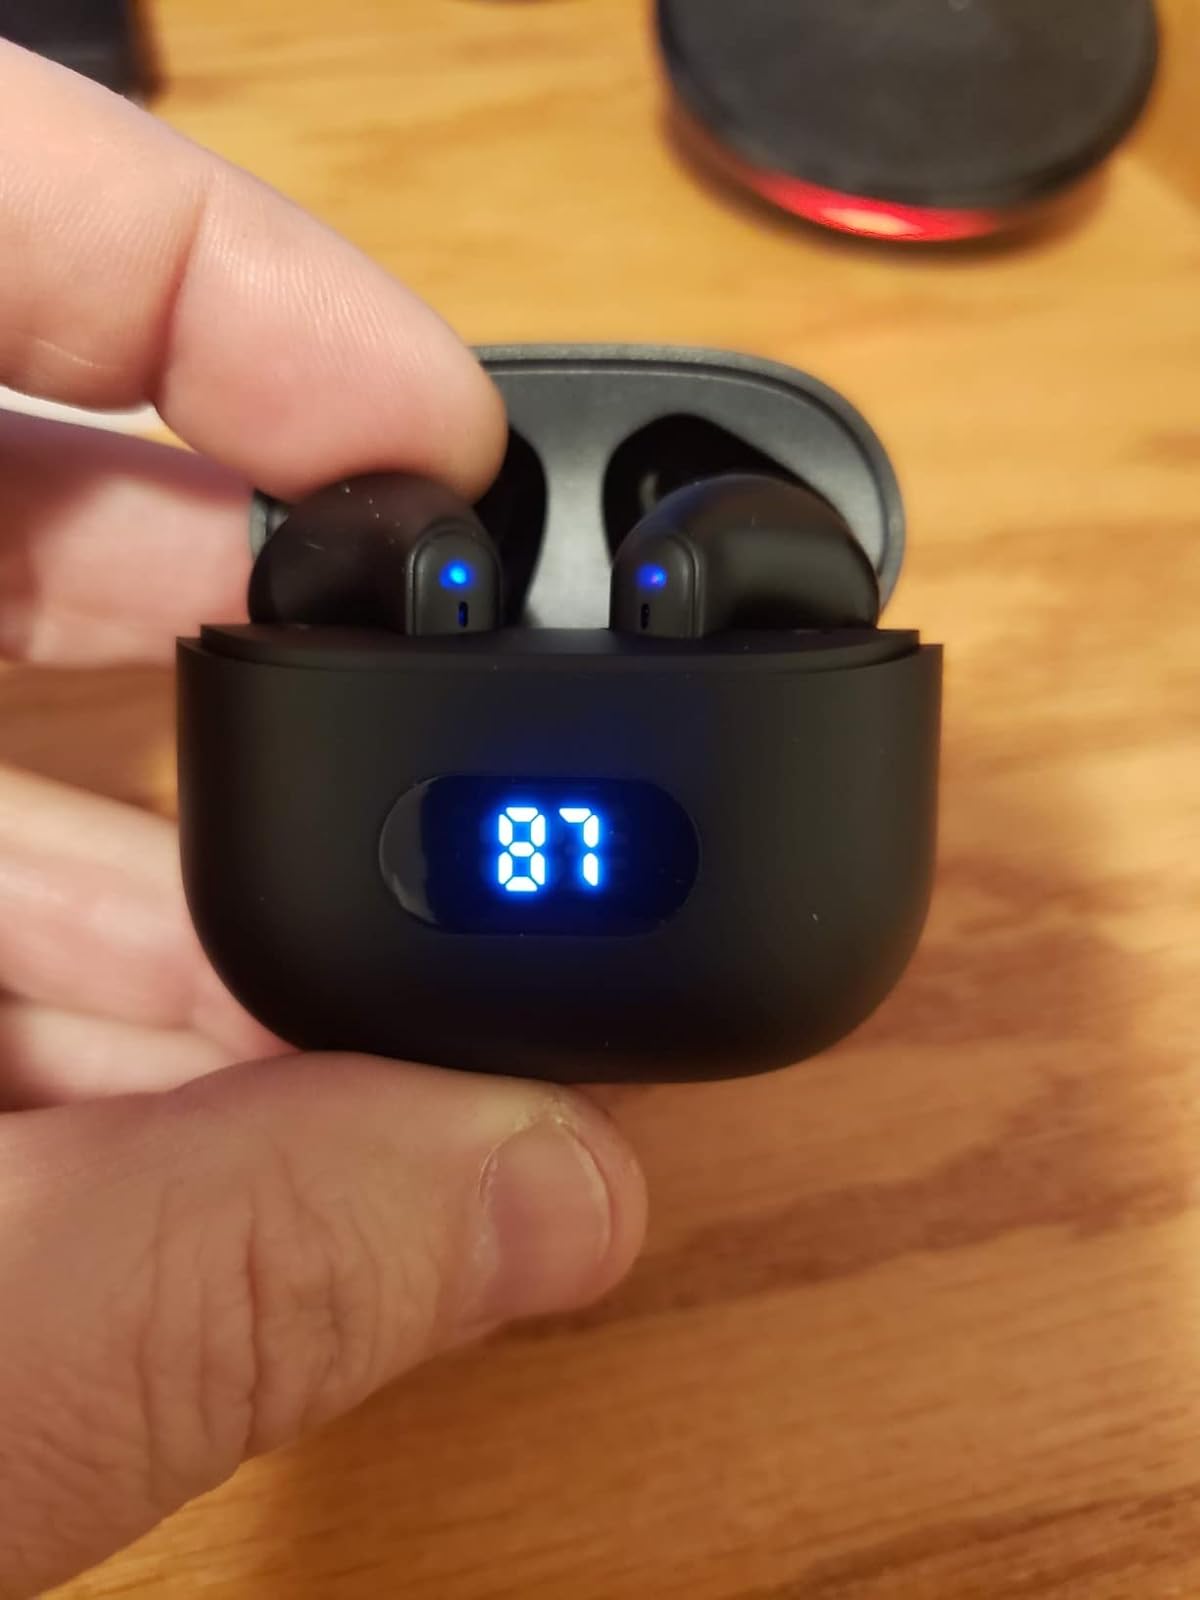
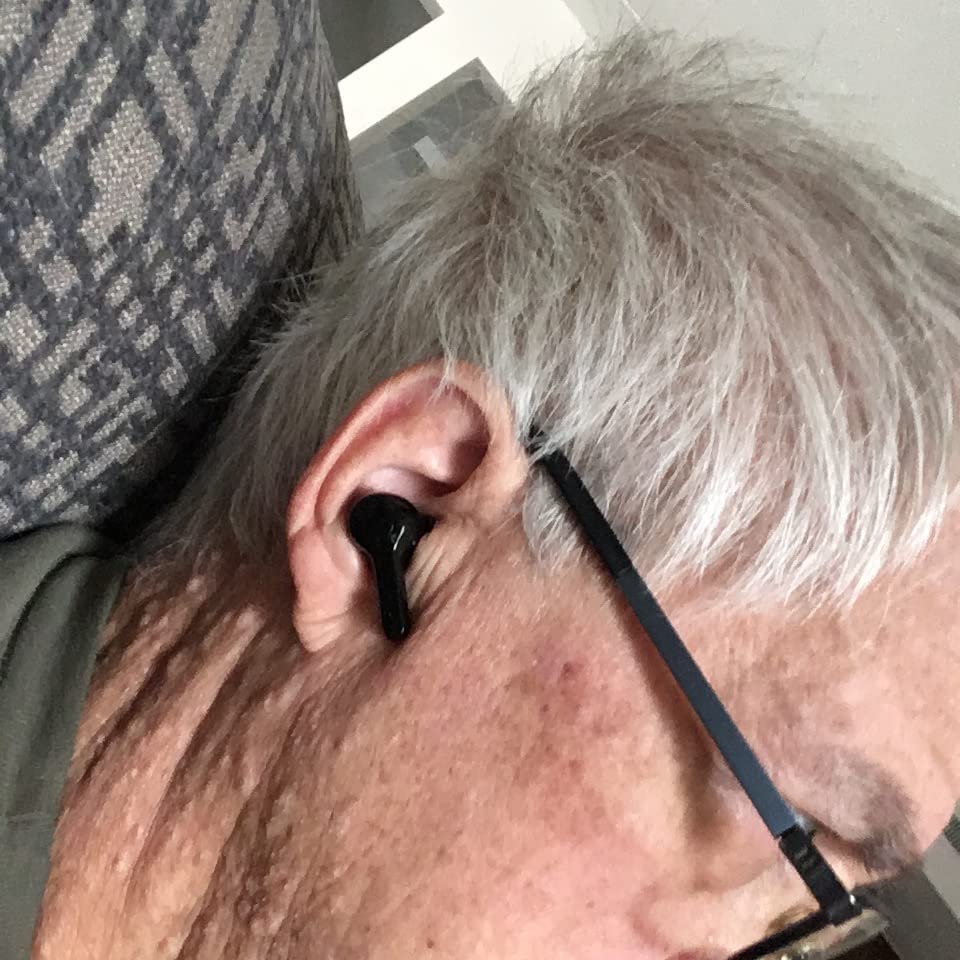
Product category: earbuds
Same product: no